Wilhelm Ludwig Petermann

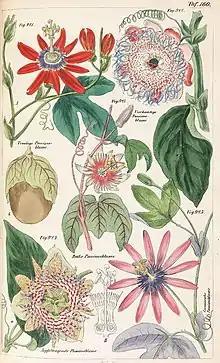

Wilhelm Ludwig Petermann (3 November 1806 Leipzig – 27 January 1855 Hanover), was a German botanist and agrostologist, professor of philosophy and botany, and curator of the Herbarium at the University of Leipzig. He is commemorated in the botanical genus "Petermannia" F.Muell.